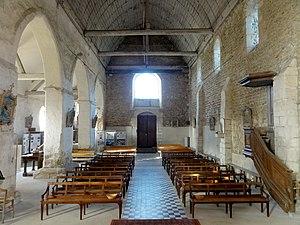
Intérieur de l'église - voir de l'église.
L'église Saint-Martin est une église catholique paroissiale située à Bailleval, en France. Le village est attesté dès le VIIᵉ siècle, et l'église romane actuelle succède sans doute à un édifice plus ancien. Elle est dédiée à saint Martin de Tours. Sa partie la plus ancienne est la seconde travée du chœur, et date des années 1120. Elle possède l'une des voûtes d'ogives les plus anciennes du département, et l'extérieur se signale en outre par sa décoration soignée et inhabituelle. La première travée du chœur date des années 1140, et est également voûtée d'ogives dès l'origine, mais plus sobre à l'extérieur. La grande nef non voûtée ne devrait, en toute logique, pas être antérieure. L'on note l'absence de clocher au-dessus de la première travée du chœur, contrairement à la règle au XIIᵉ siècle et au XIIIᵉ siècle dans le Beauvaisis : il devait donc y avoir un clocher roman à l'emplacement du clocher gothique du milieu du XIIIᵉ siècle, précédé par une petite nef à l'emplacement du bas-côté édifié également au XIIIᵉ siècle, ou quelque temps après.